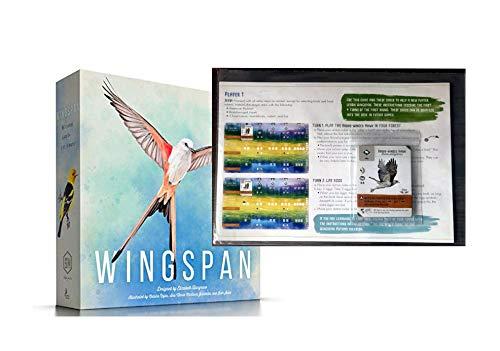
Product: Wingspan with Swift Start Pack
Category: Toys & Games | Games & Accessories
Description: A competitive bird-collection, engine-building game.
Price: $39.99 $ 39 . 99
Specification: ProductDimensions:11.5x11.5x3inches|ItemWeight:2.2pounds|ShippingWeight:5pounds|ASIN:B07YQ641NQ|Itemmodelnumber:STM910|Manufacturerrecommendedage:10yearsandup